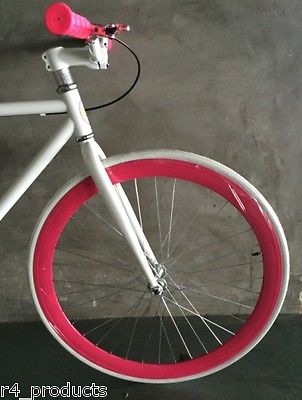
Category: bicycle